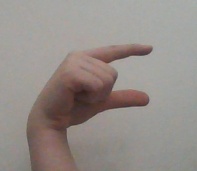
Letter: dal